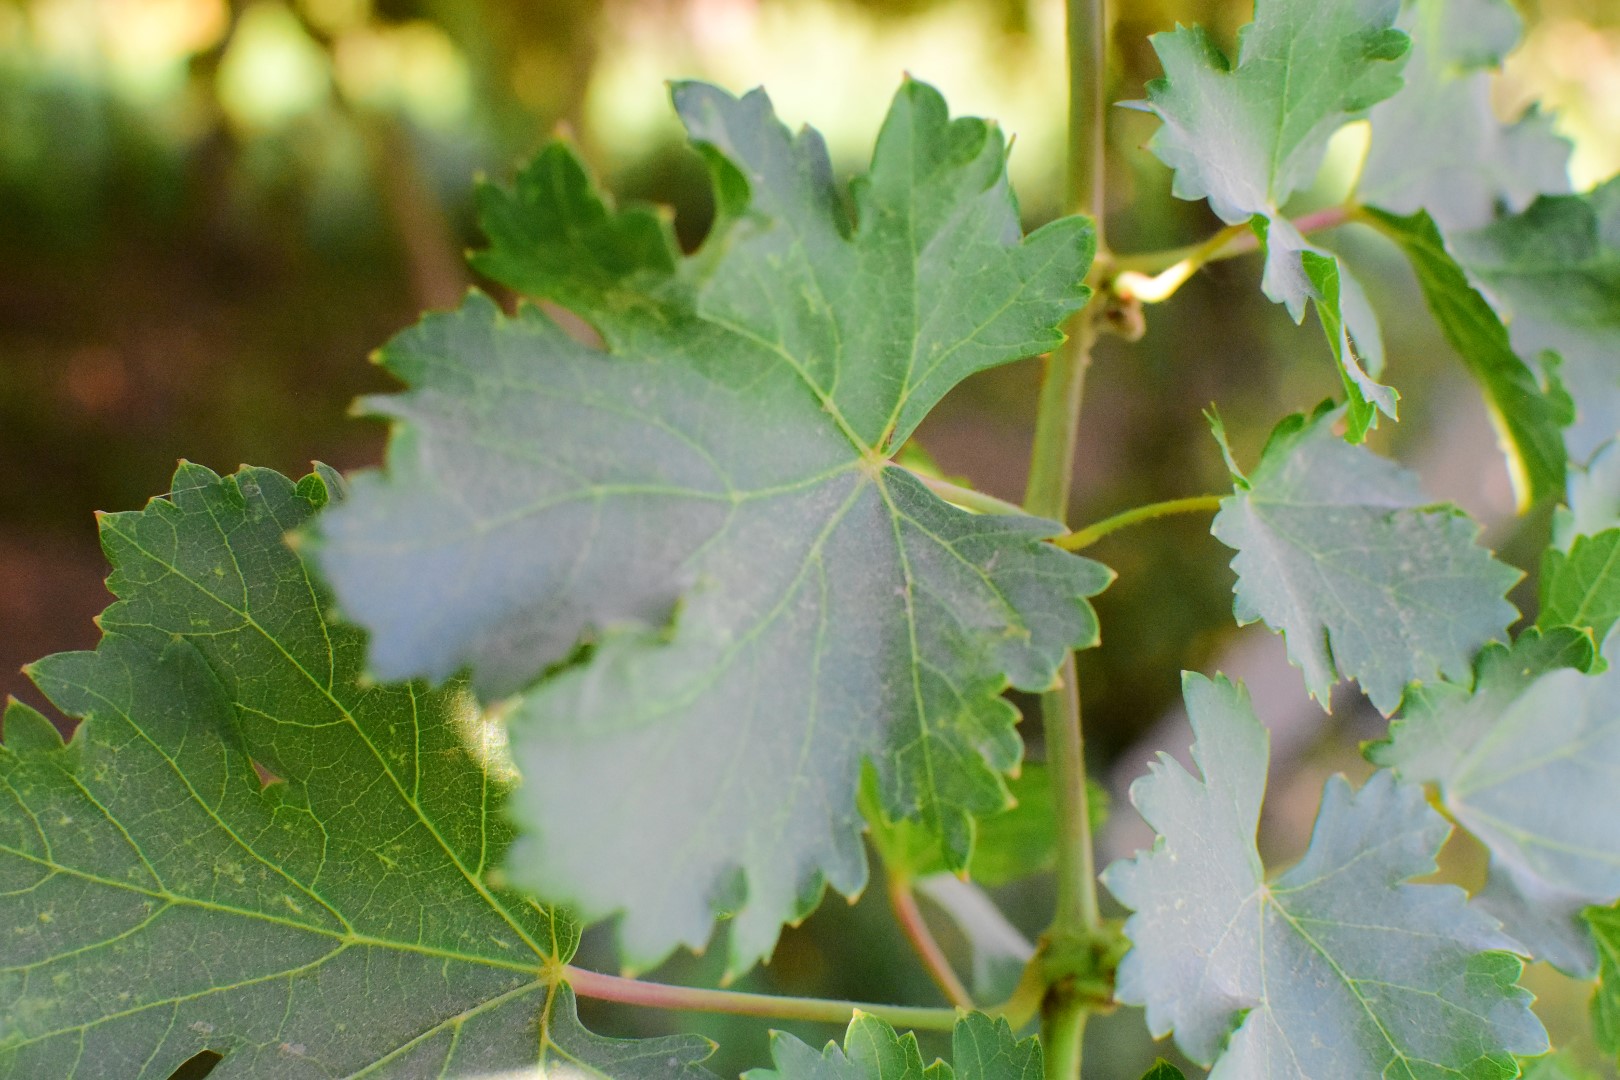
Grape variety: Deas Al-Annz